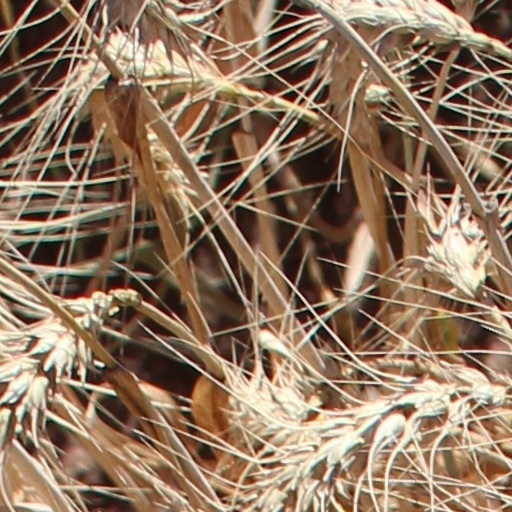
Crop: wheat